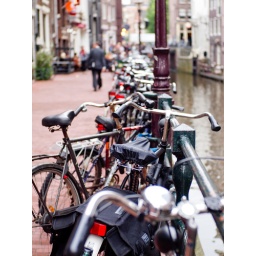
bikes line... basically every available pole or bar in amsterdam haha